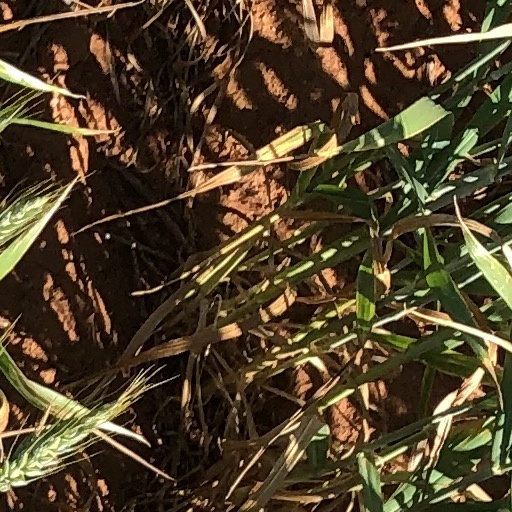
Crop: wheat